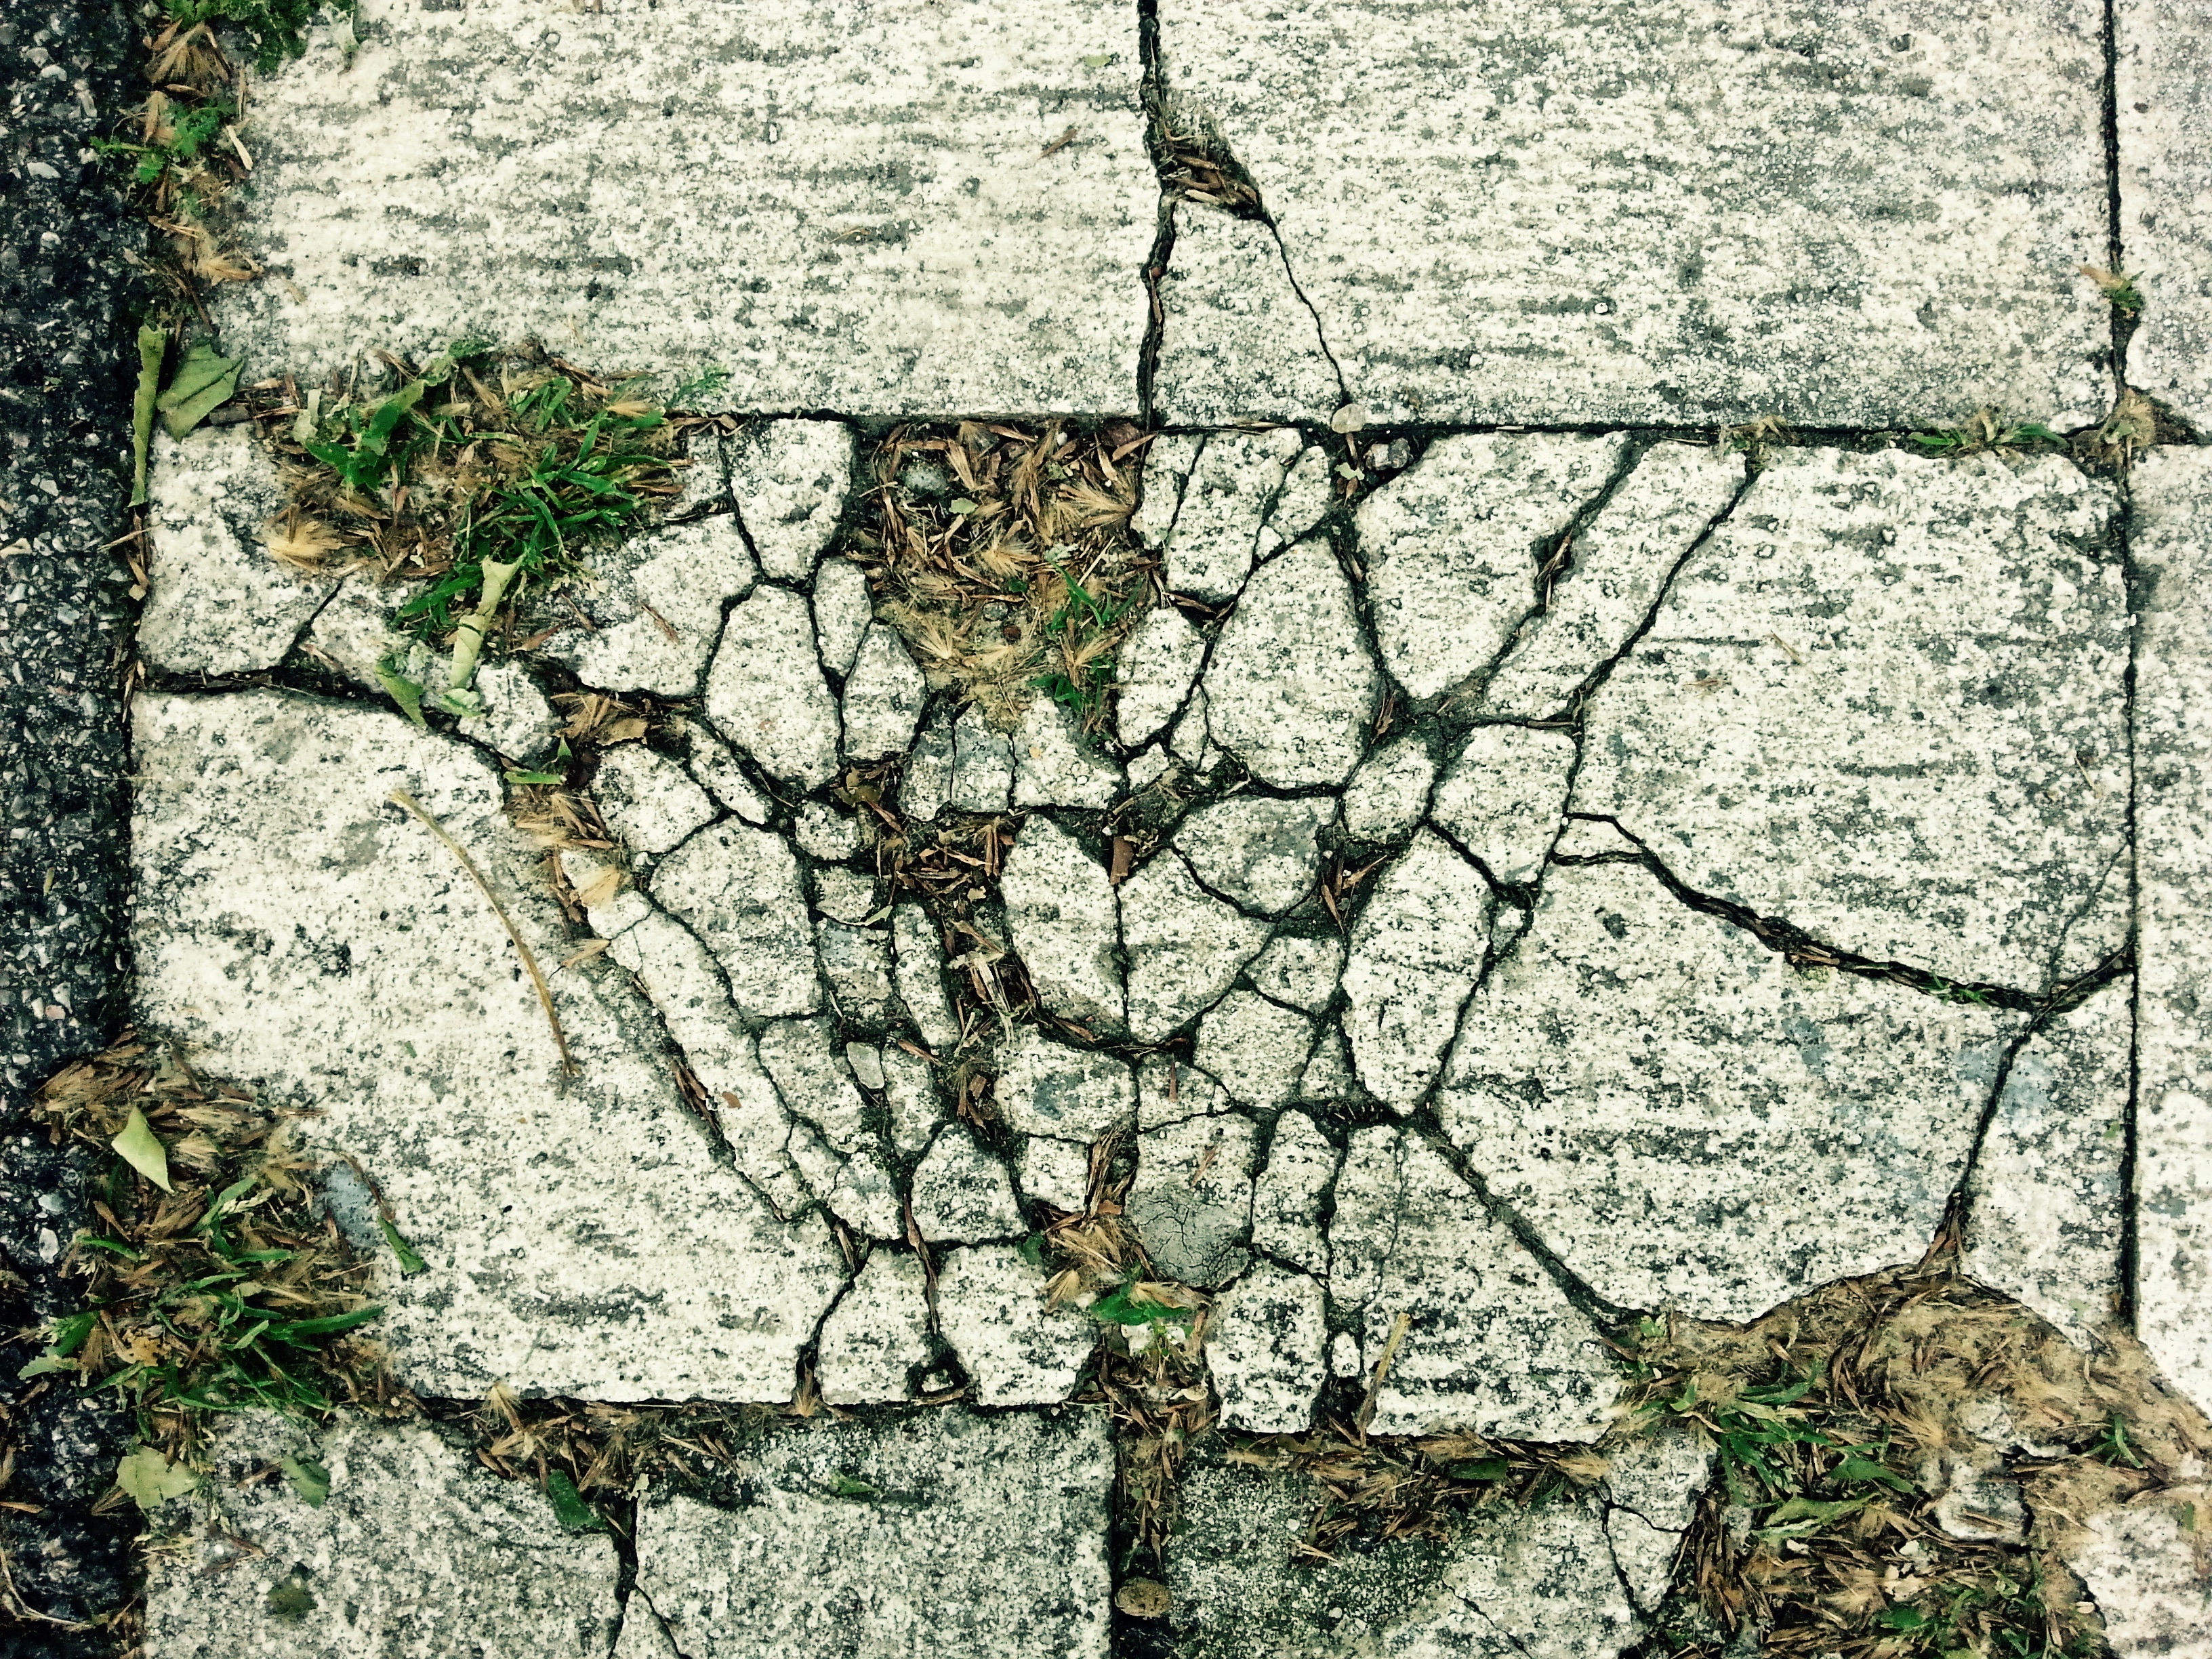
tree, rock, branch, plant, wood, texture, leaf, flower, trunk, wall, soil, stone wall, woody plant